Agnes Leonard Hill

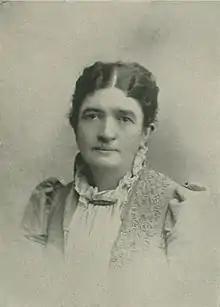
"A Woman of the Century"

Agnes Leonard Hill (Leonard; pen names, Mollie Myrtle and Garth Godfrey; January 20, 1842 – January 20, 1917) was an American journalist, newspaper founder and publisher, as well as an author and poet, an evangelist and a social reformer. Born in Louisville, Kentucky, her mother died when Hill was a small child, and with her father remaining unmarried, and indulgent, Hill led a roving, gypsy sort of life, following her inclinations, and studying persons rather than books. From earliest childhood, she evinced a fondness for writing.